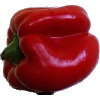
Label: Pepper Red 1